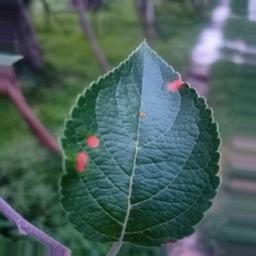
Label: Alternaria